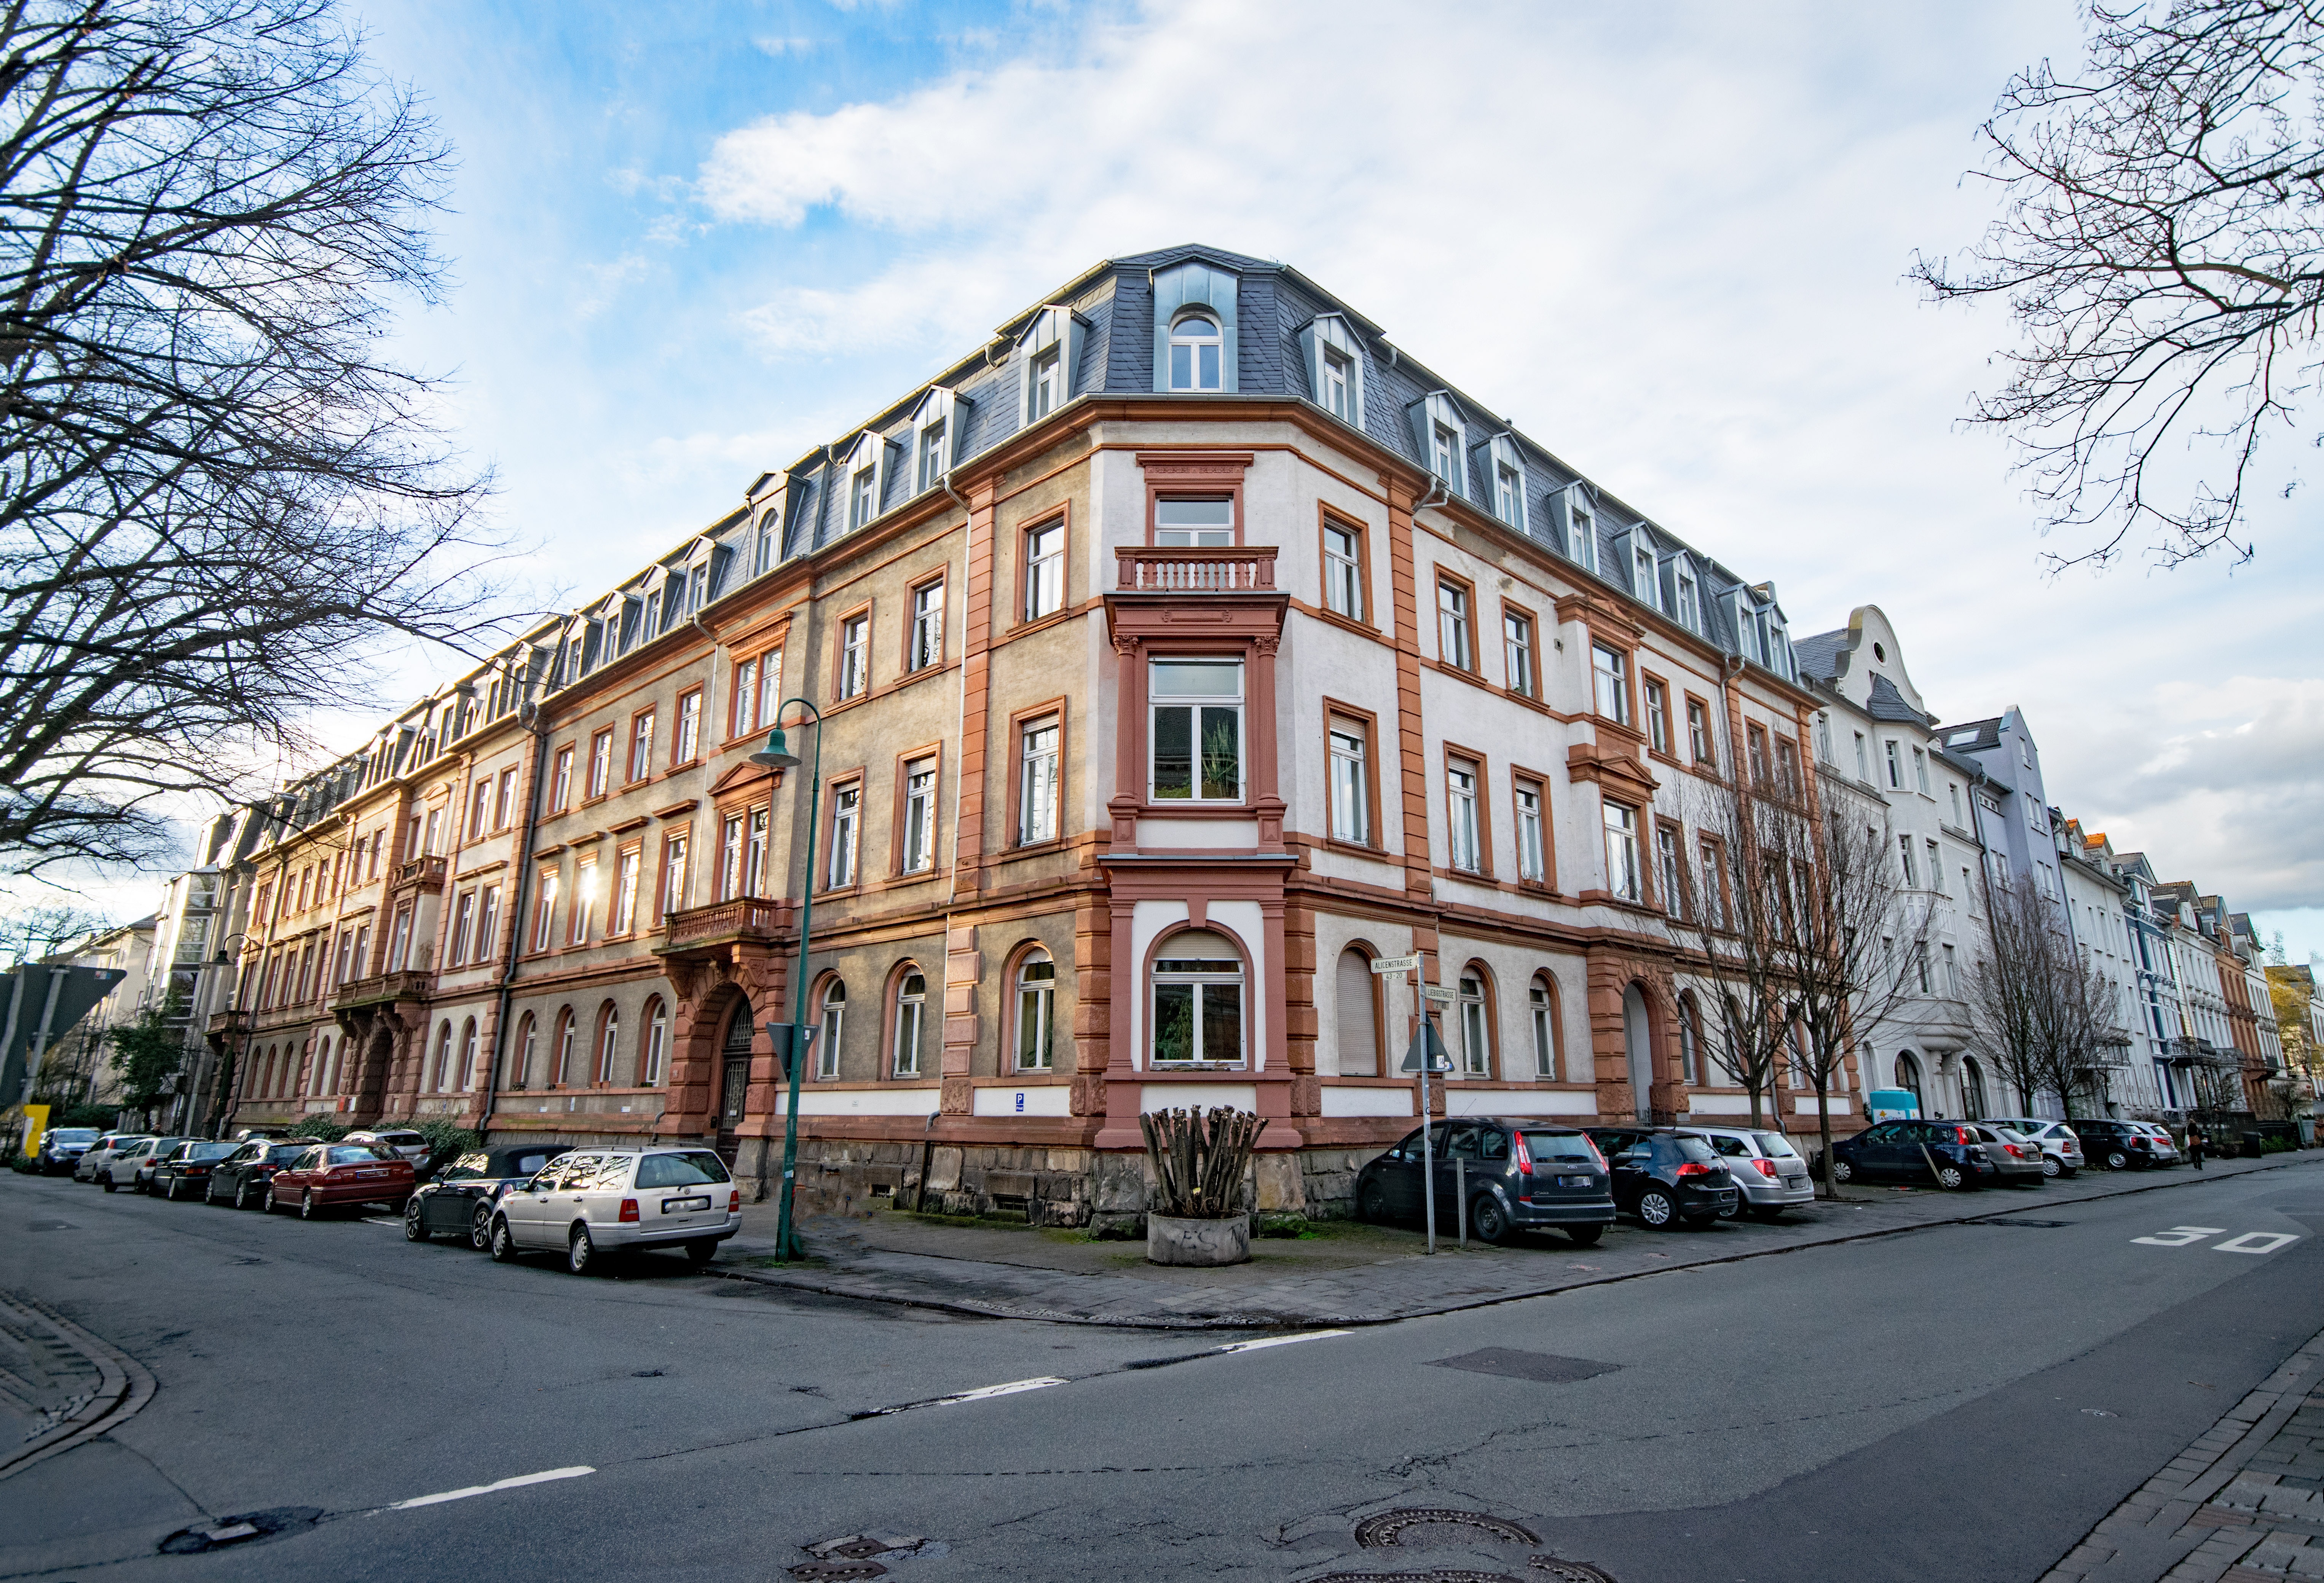
winter, architecture, road, street, house, town, building, city, cityscape, downtown, suburb, landmark, facade, old building, tower block, places of interest, old town, germany, town square, estate, hesse, darmstadt, neighbourhood, urban area, residential area, human settlement, john quarter